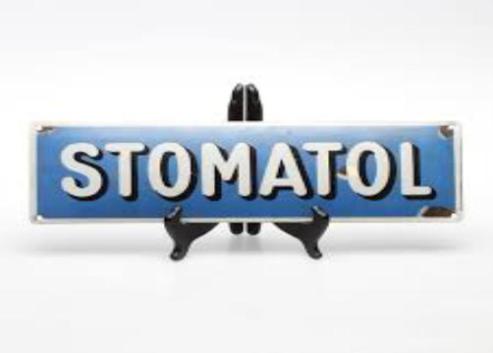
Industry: Necessities